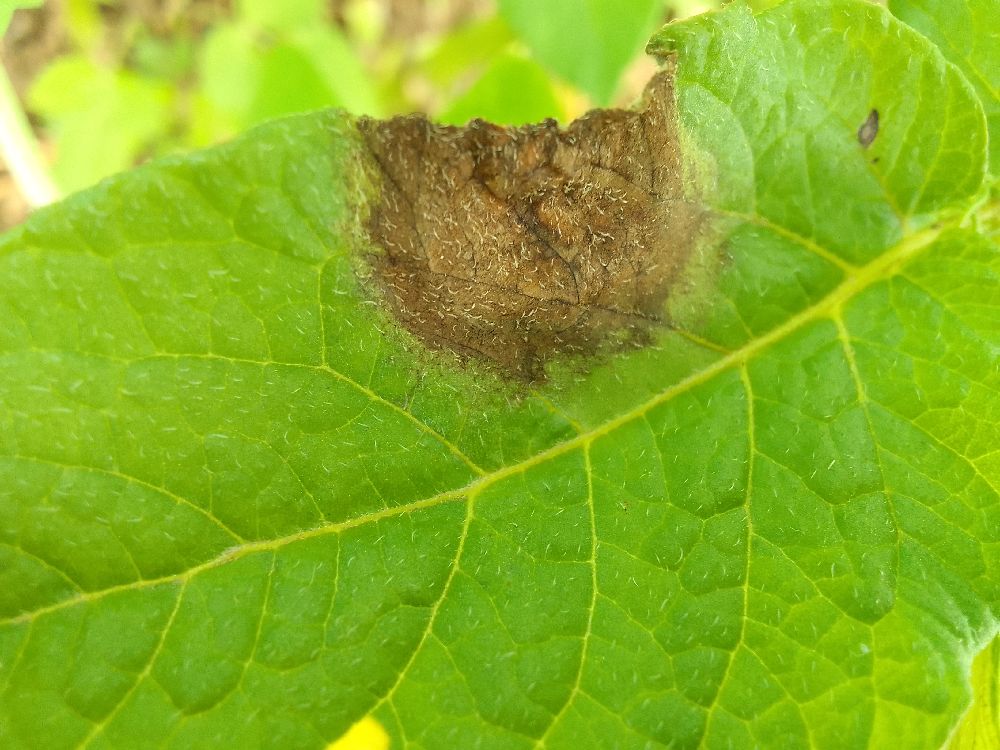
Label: Late blight